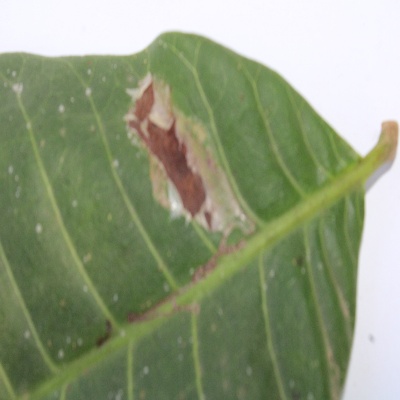
Crop: Cashew
Condition: leaf miner